Amoretti Brothers

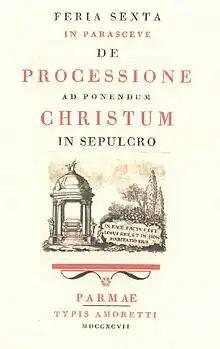
Feria Sexta, Typis Amoretti, 1797

From 1791 to 1795, the Amoretti family - i.e. the brothers Pancrazio, James and Francesco and the children of the first, the so-named "brothers Amoretti" Andrea, John, Peter and Victorinus - built all workshop tools needed to produce characters and subsequently printed and cut the punches of their own alphabet.